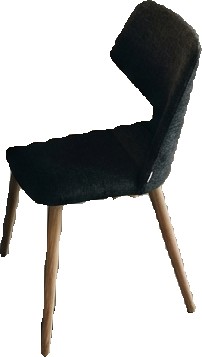
Surface category: chair